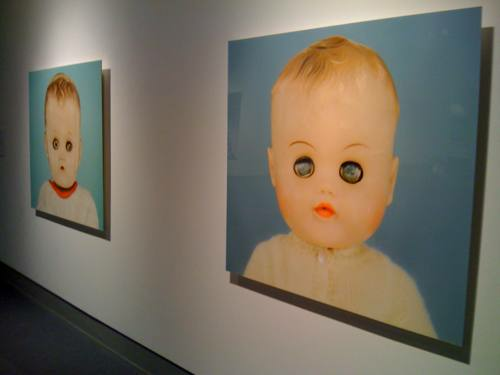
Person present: No